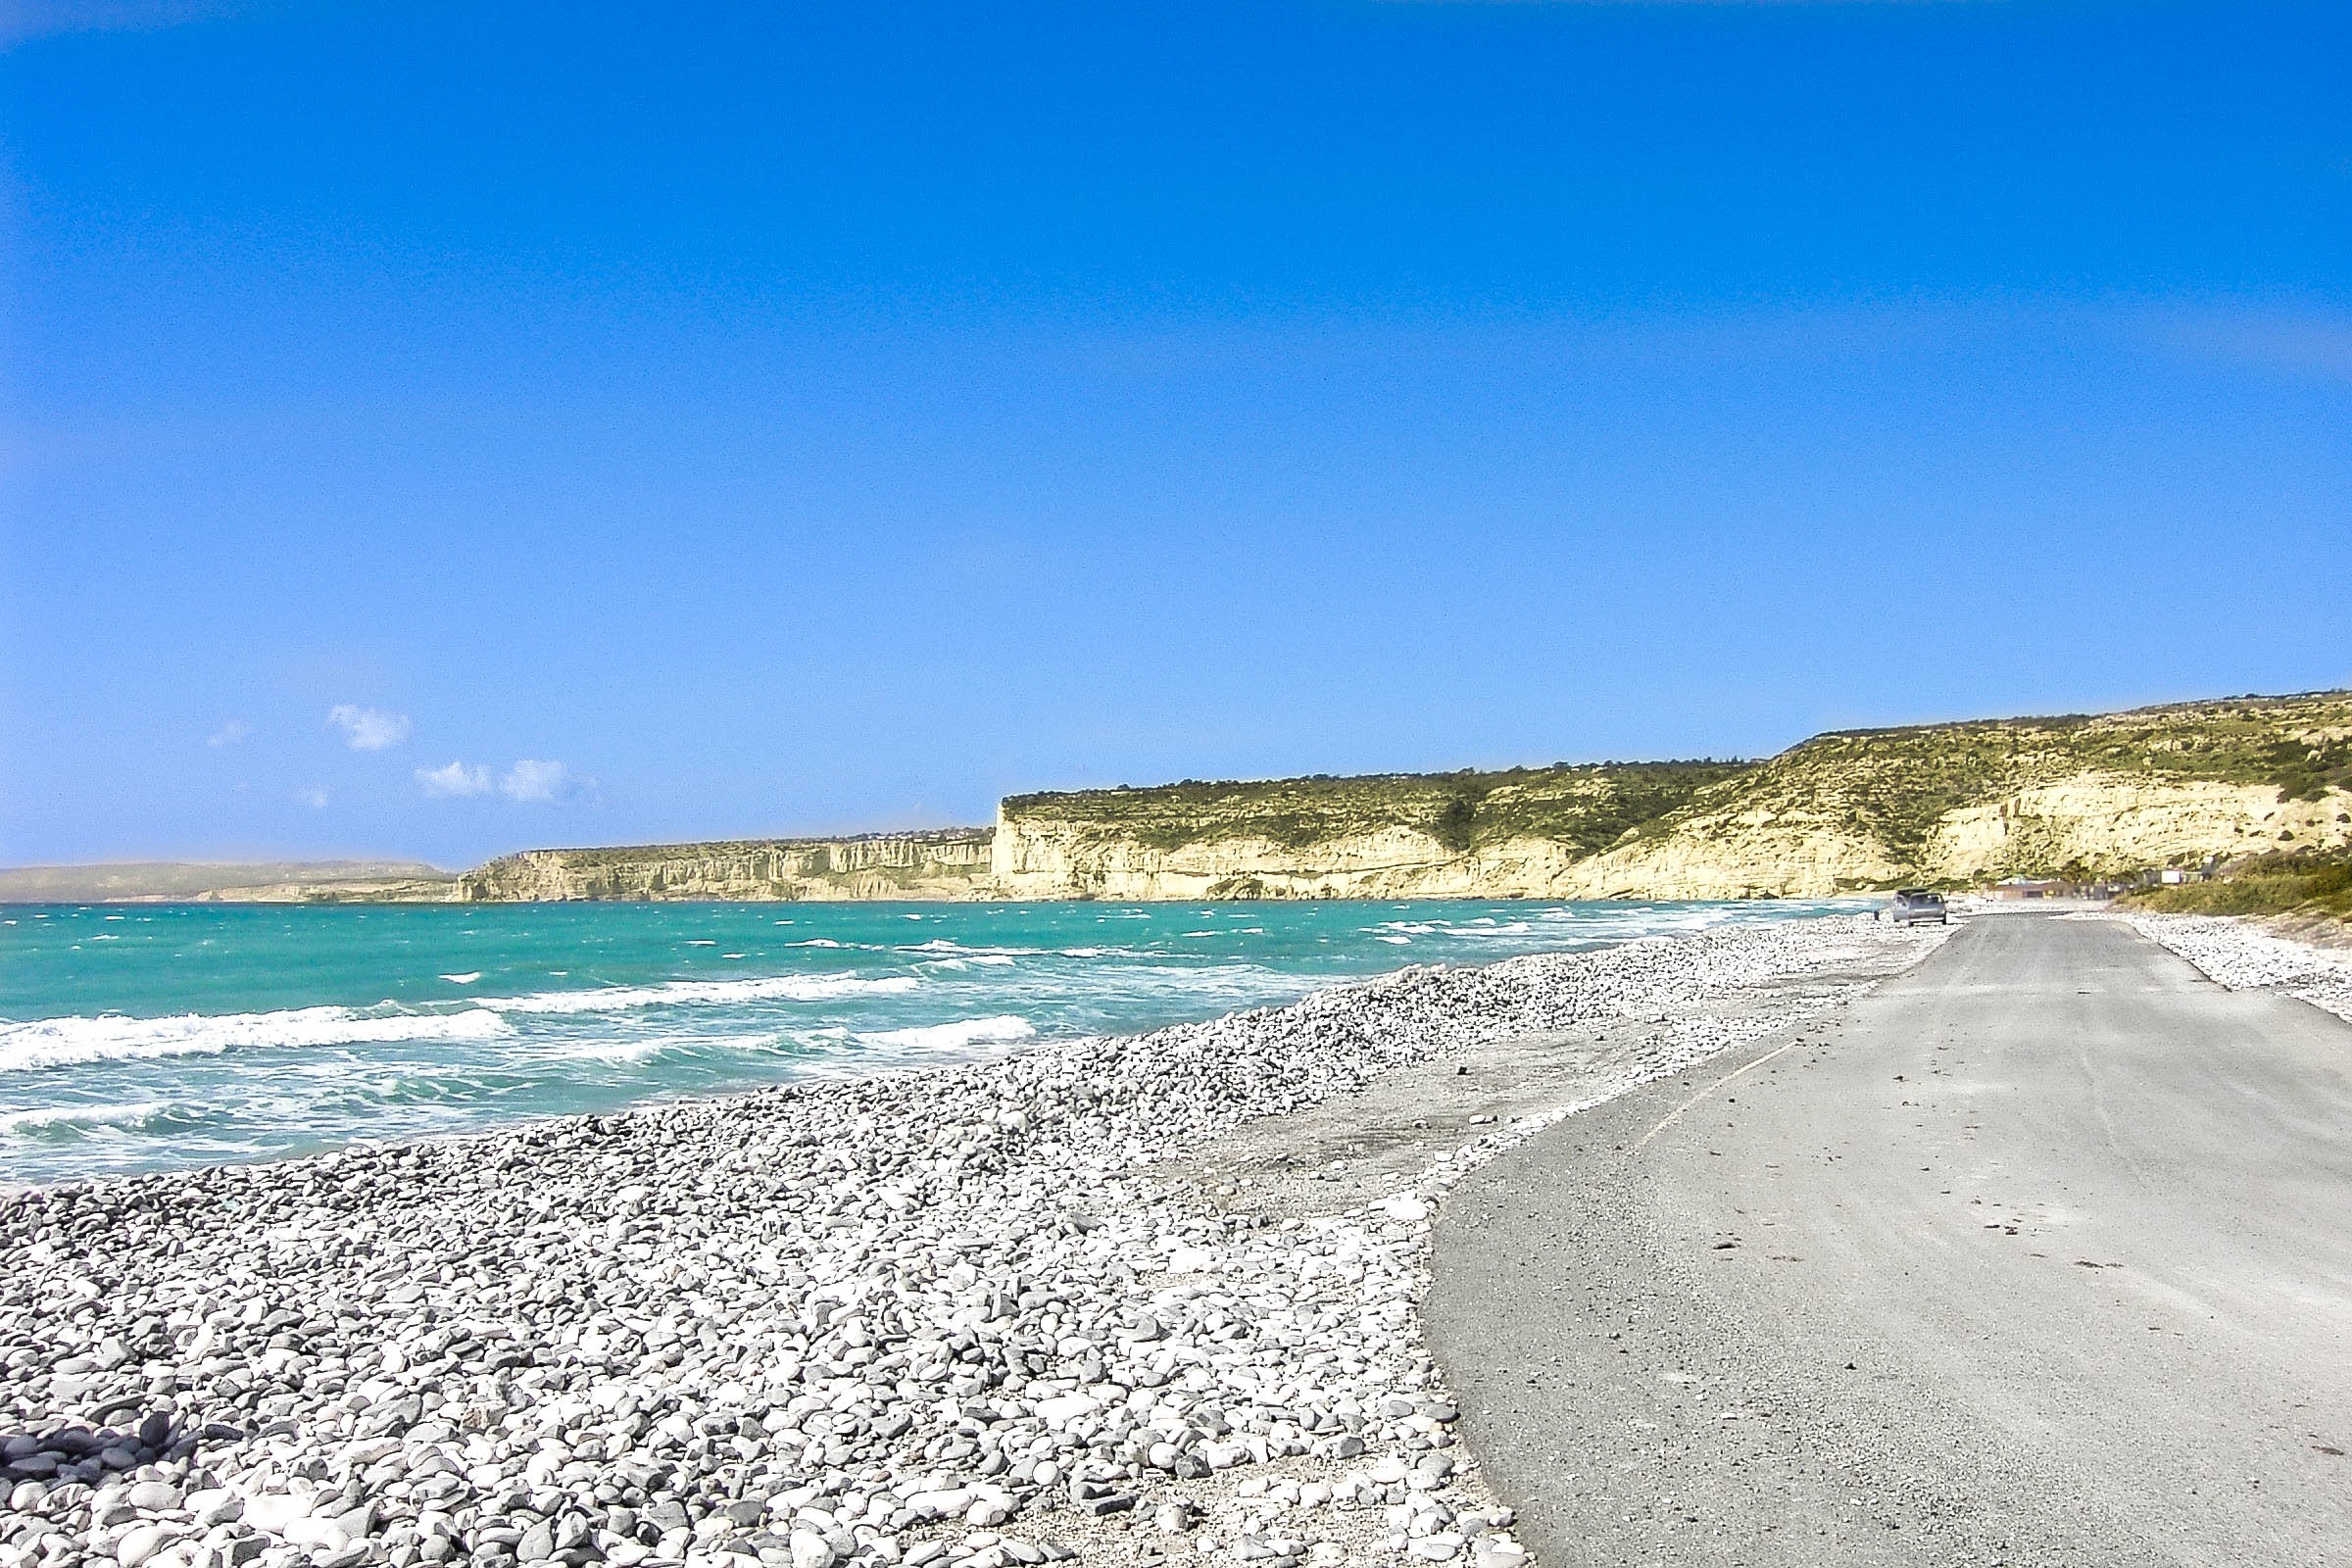
beach, landscape, sea, coast, sand, ocean, horizon, shore, wave, vacation, cliff, idyllic, cove, bay, blue, terrain, body of water, waters, cyprus, cape, wind wave